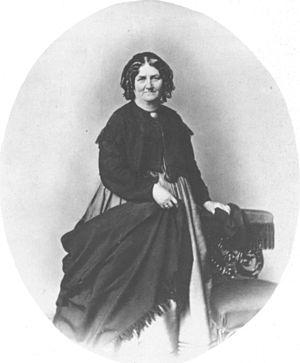
Malvina Garrigues, plus connue sous le nom de Malvina Schnorr von Carolsfeld, née le 7 décembre 1825 à Copenhague et décédée le 8 février 1904 à Karlsruhe est une soprano lyrique portugaise née au Danemark qui a fait sa carrière en Allemagne. Elle et son mari Ludwig Schnorr von Carolsfeld ont créé les rôles titres dans Tristan und Isolde de Richard Wagner en 1865.